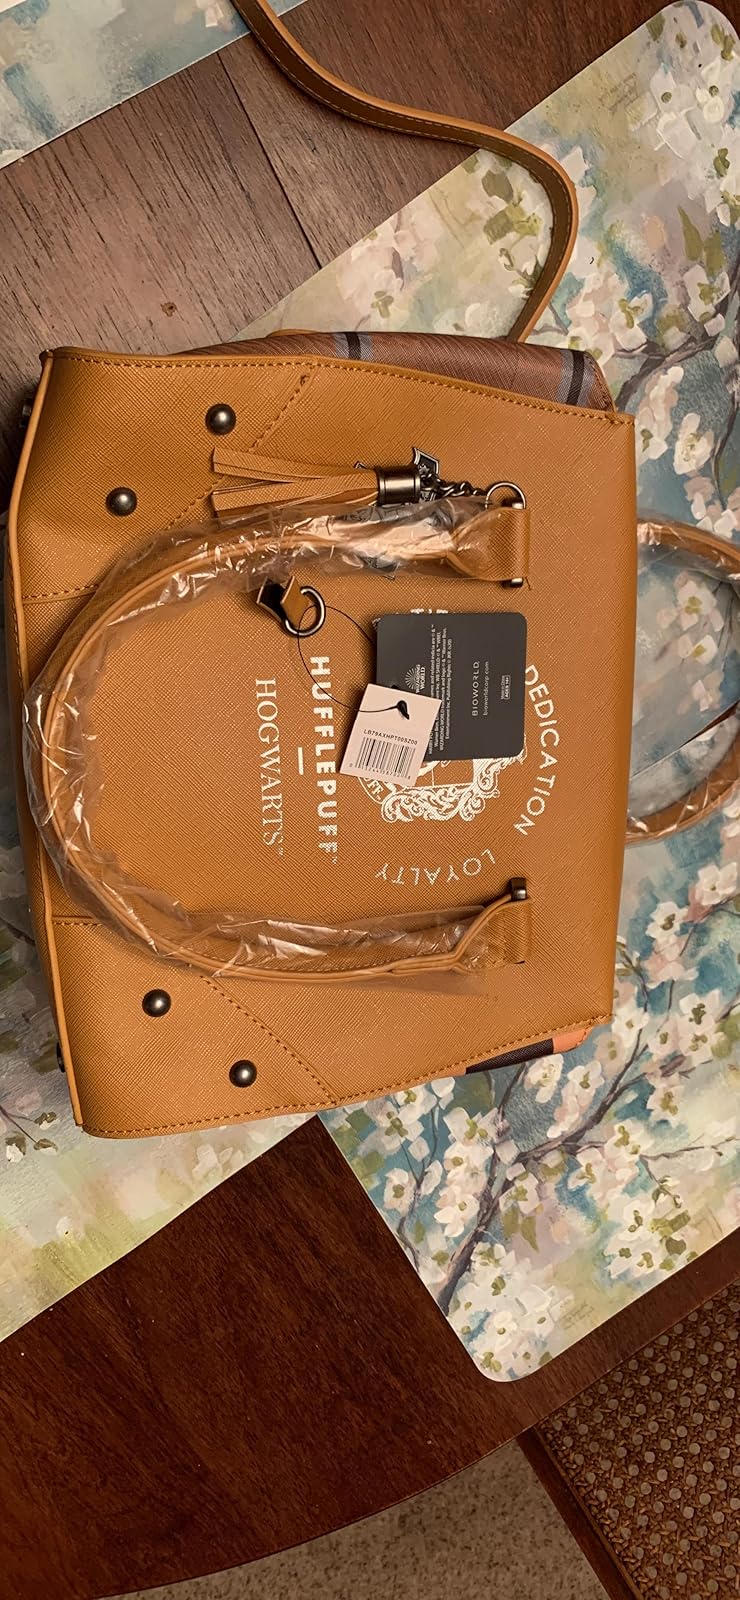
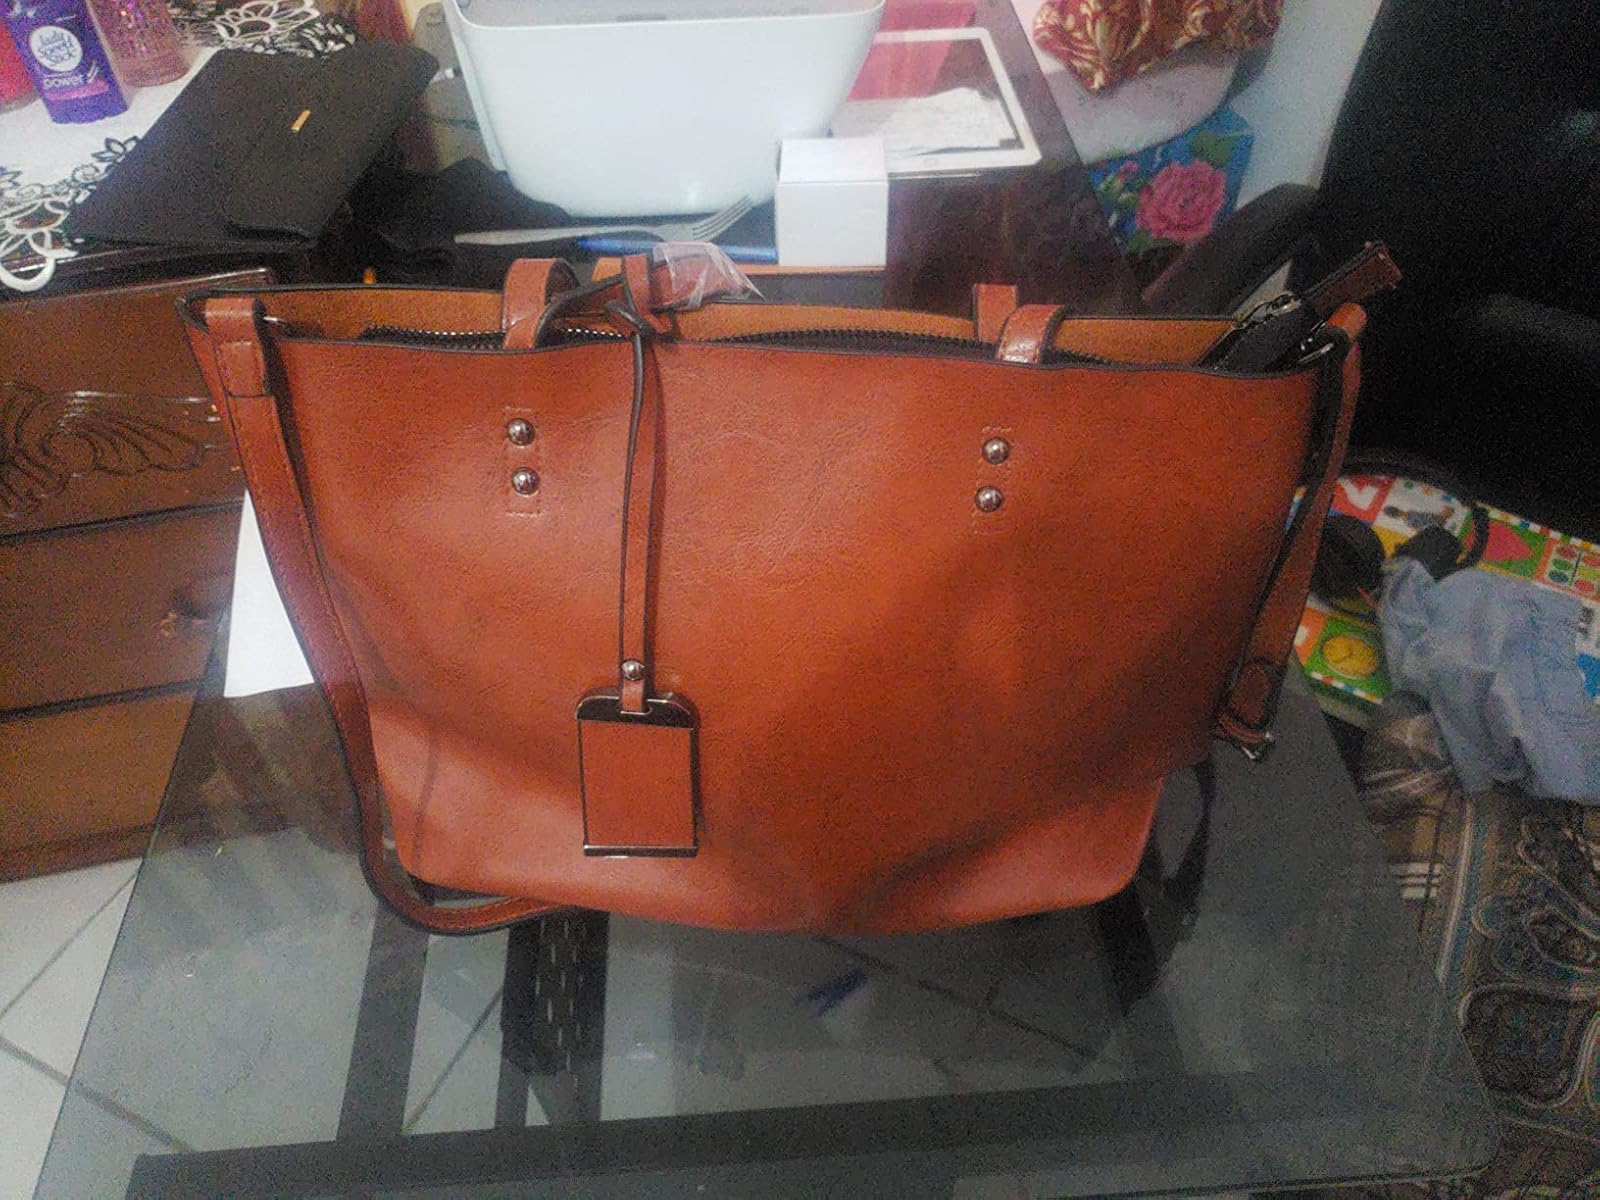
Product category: accessories_handbag
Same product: no